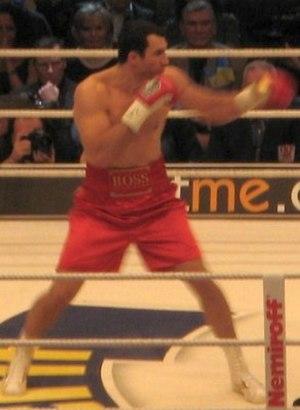
Wladimir Volodymyrovytch Klitschko est un boxeur ukrainien né le 25 mars 1976 à Semeï, alors Semipalatinsk, en RSS kazakhe.